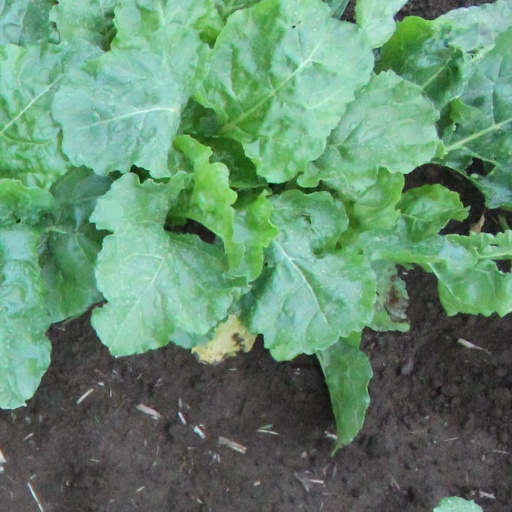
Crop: sugar beet